Chinese armour

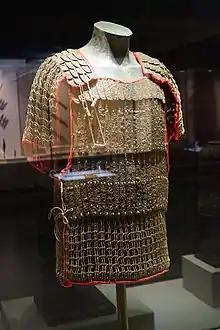
Han dynasty lamellar armour

Chinese armour was predominantly lamellar from the Warring States period (481 BC–221 BC) until the Ming dynasty (1368–1644). Before lamellar, personal armour in China consisted of animal parts such as rhinoceros hide, rawhide, and turtle shells. Lamellar armour was supplemented by other forms of armour such as scale since the Warring States period or earlier. Large metal plates worn over the chest and back, known as "cord and plaque" armour, was used from the Northern and Southern dynasties (420–589) to the Tang dynasty (618–907). Evidence of mail and mountain pattern armour started appearing from the Tang dynasty onward, although they never supplanted lamellar as the primary type of body armour. Chain mail had been known since the Han dynasty (202 BC – 220 AD), but did not see widespread production. Mail was used infrequently and may have been seen as "exotic foreign armor" used to display the wealth of rich officers and soldiers. During the Ming dynasty (1368–1644), brigandine began to supplant lamellar armour and was used to a great degree into the Qing dynasty (1644–1912). By the 19th century most Qing armour, which was of the brigandine type, were purely ceremonial, having kept the outer studs for aesthetic purposes, and omitted the protective metal plates.